Jordan Chatman

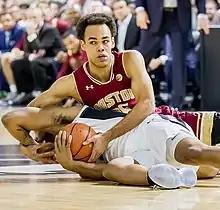
Chatman playing for Boston College

During the 2016–17 season, he made seven starts and averaged 8.6 points per game, shooting 41.7 percent from behind the arc. His best game came on January 29, 2017 against the Virginia Tech Hokies, scoring 30 points and made nine consecutive threes pointers, which set an Atlantic Coast Conference record. During his junior season, Chatman averaged 12.9 points, 2.9 rebounds, and 1.6 assists per game, hitting 87 three-pointers. On December 9, 2017, Chatman scored 22 points and helped the Boston College Eagles beat the previously undefeated and #1 nationally ranked Duke. He scored 30 points in a 78–73 overtime win against Richmond on December 23. During his senior season, Chatman dealt with ankle and finger injuries. He averaged 13.2 points, 2.2 rebounds, and 2.0 assists per game. He was named to the Fort Myers Tipoff all-tournament team. He ranks fifth all-time in career 3-pointers made and fourth in career 3-point FG percentage in Boston College school history. He became the 44th member of the Boston College 1,000 point club when he scored his 1000th collegiate point on Feb. 18, 2019 vs. Miami.